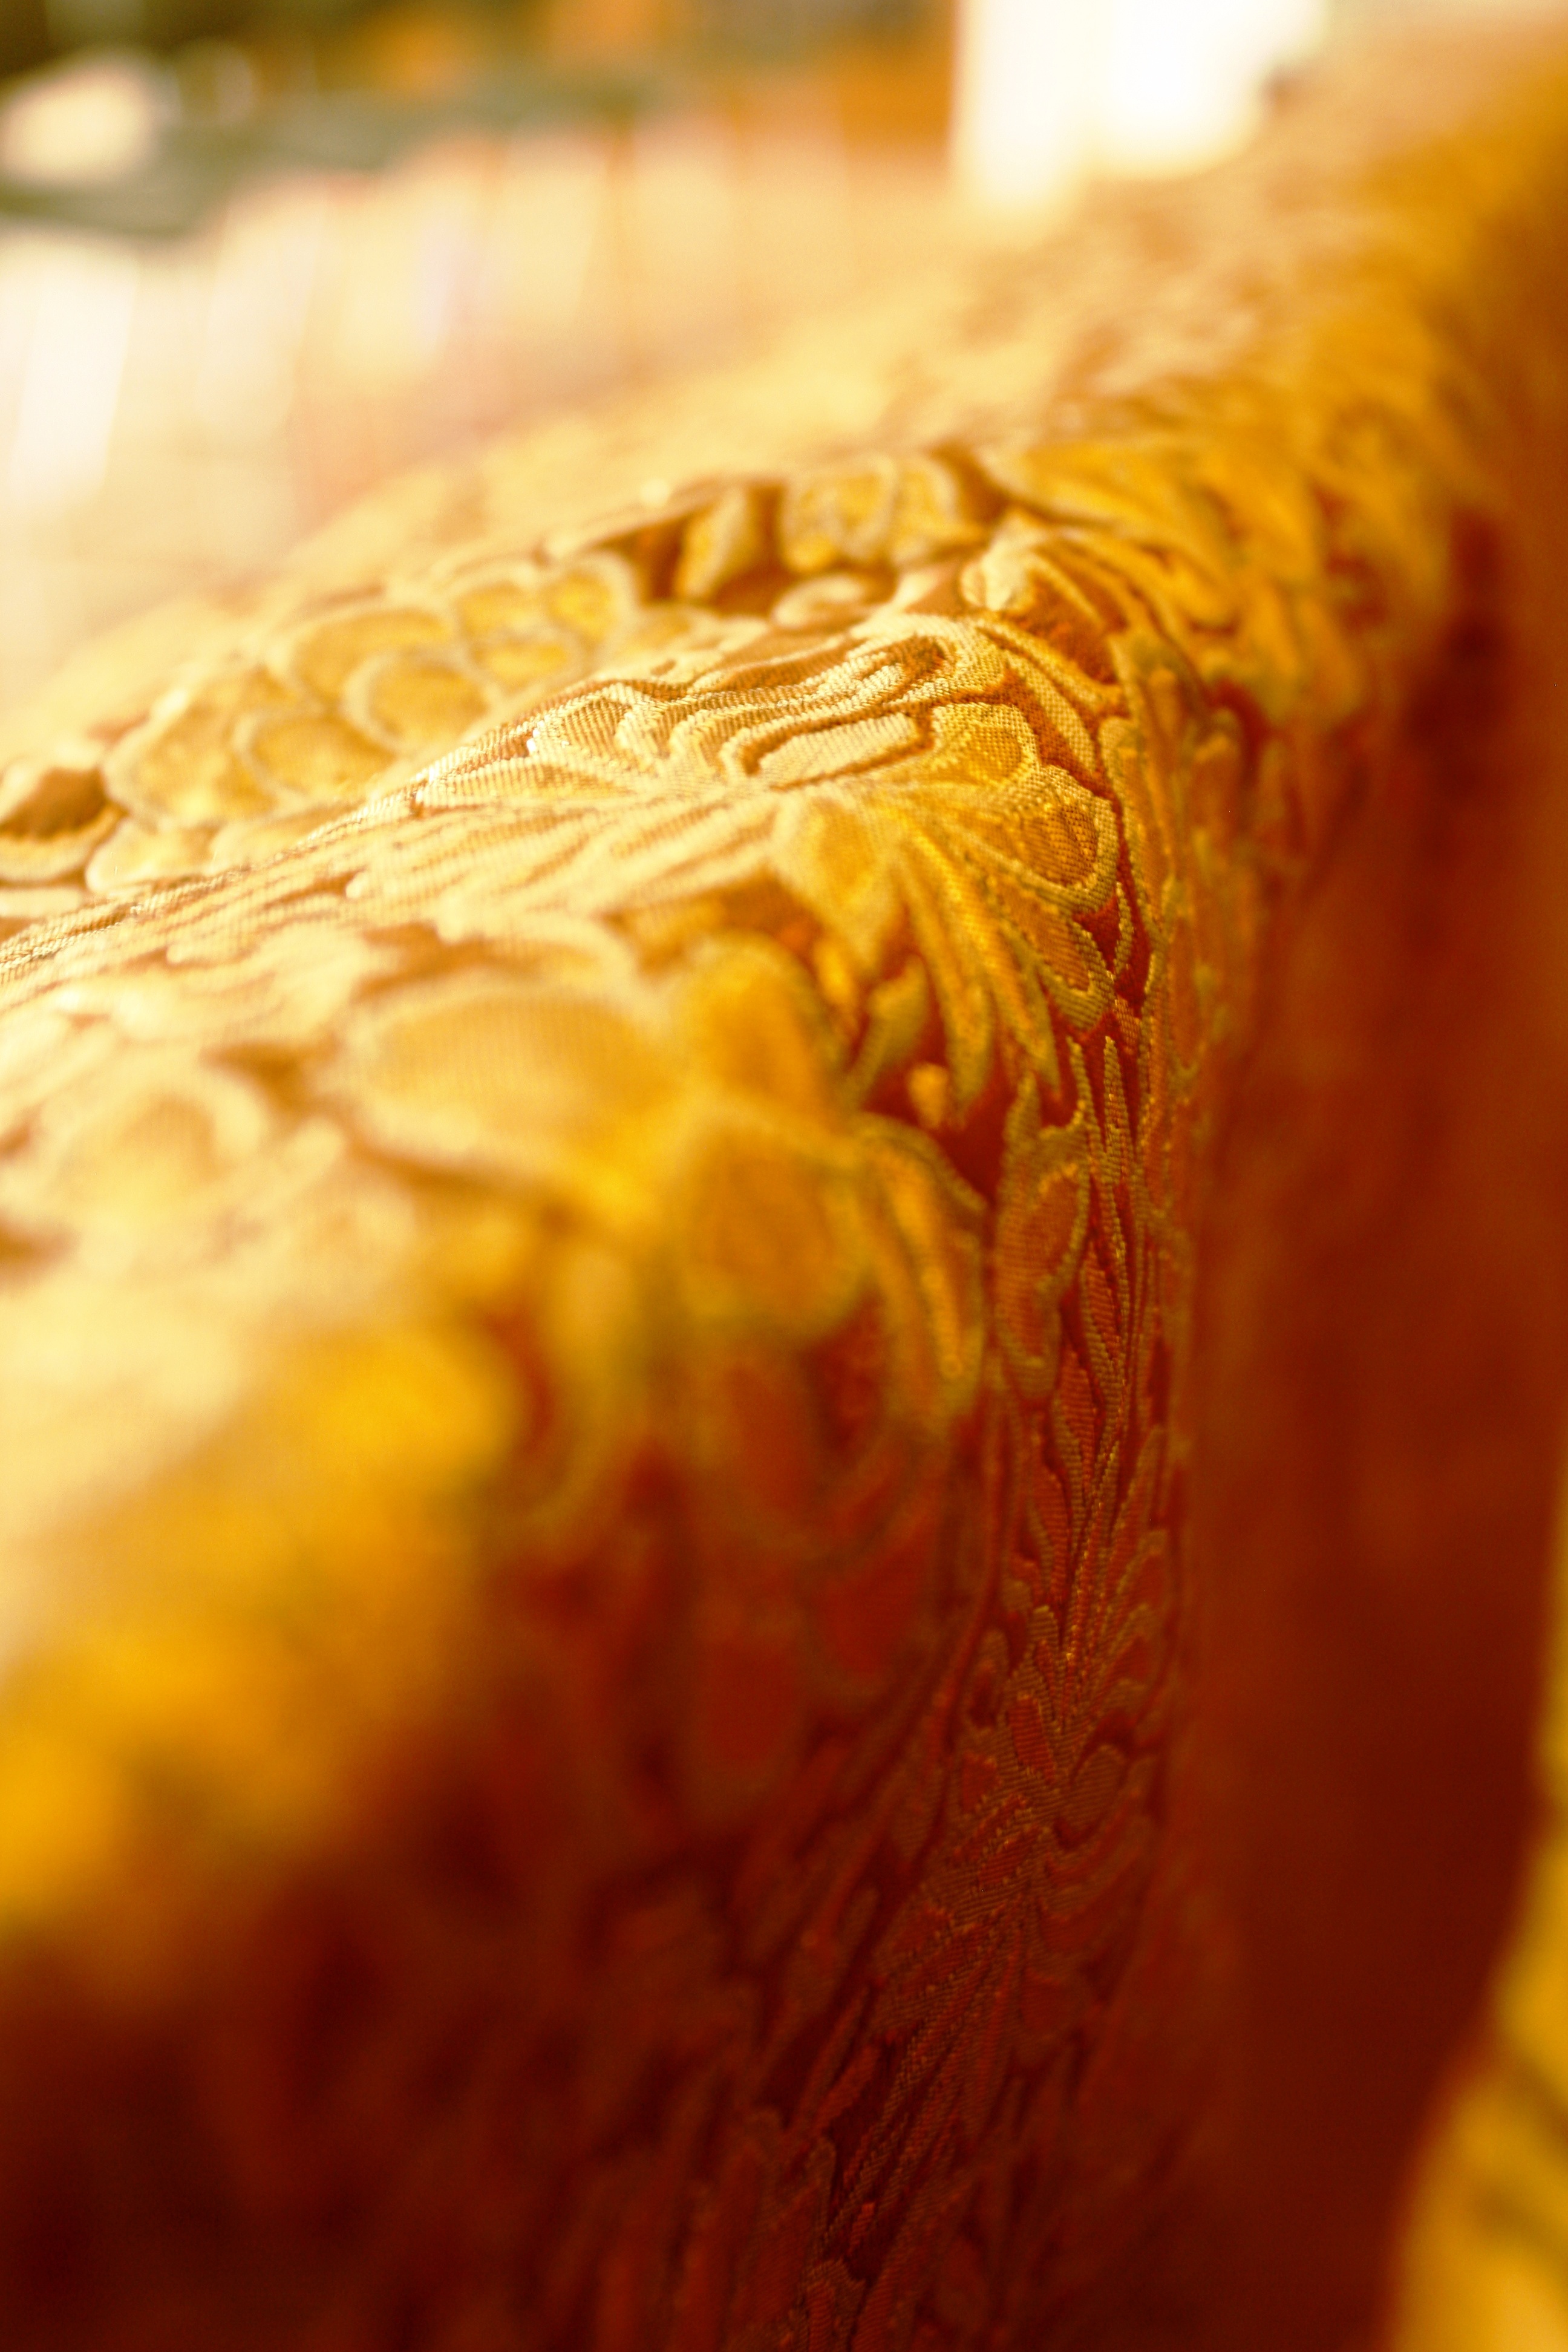
wood, photography, sunlight, leaf, flower, orange, pattern, food, autumn, yellow, blanket, sewing, quilt, close up, temple, skin, tapestry, carving, macro photography, since, grass family